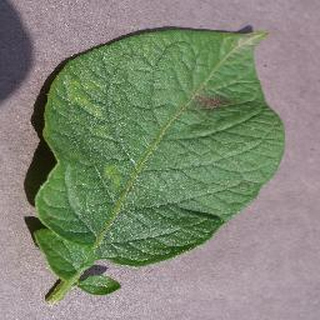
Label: potato_late_blight